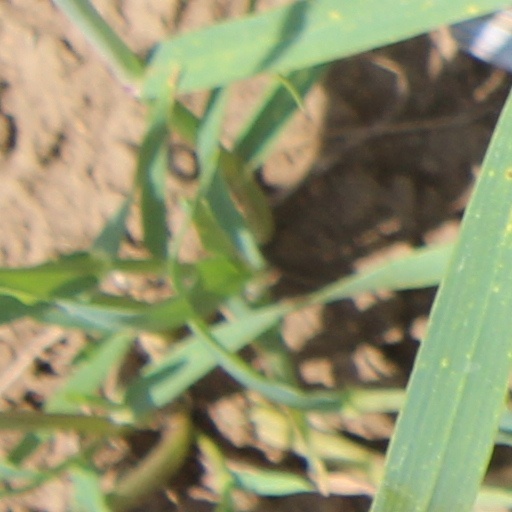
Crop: wheat